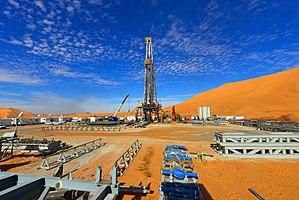
Le gisement d'El Merk, situé dans le bassin de Berkine, est le deuxième plus grand gisement de pétrole d'Algérie après celui de Hassi Messaoud, la production globale du gisement est de plus de 300 000 barils par jour.